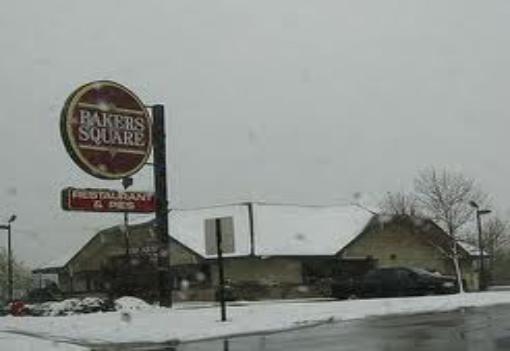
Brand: Bakers Square
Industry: Food